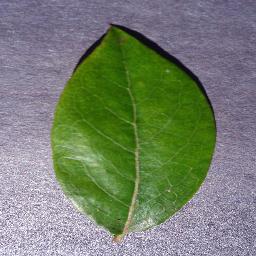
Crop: blueberry
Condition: healthy